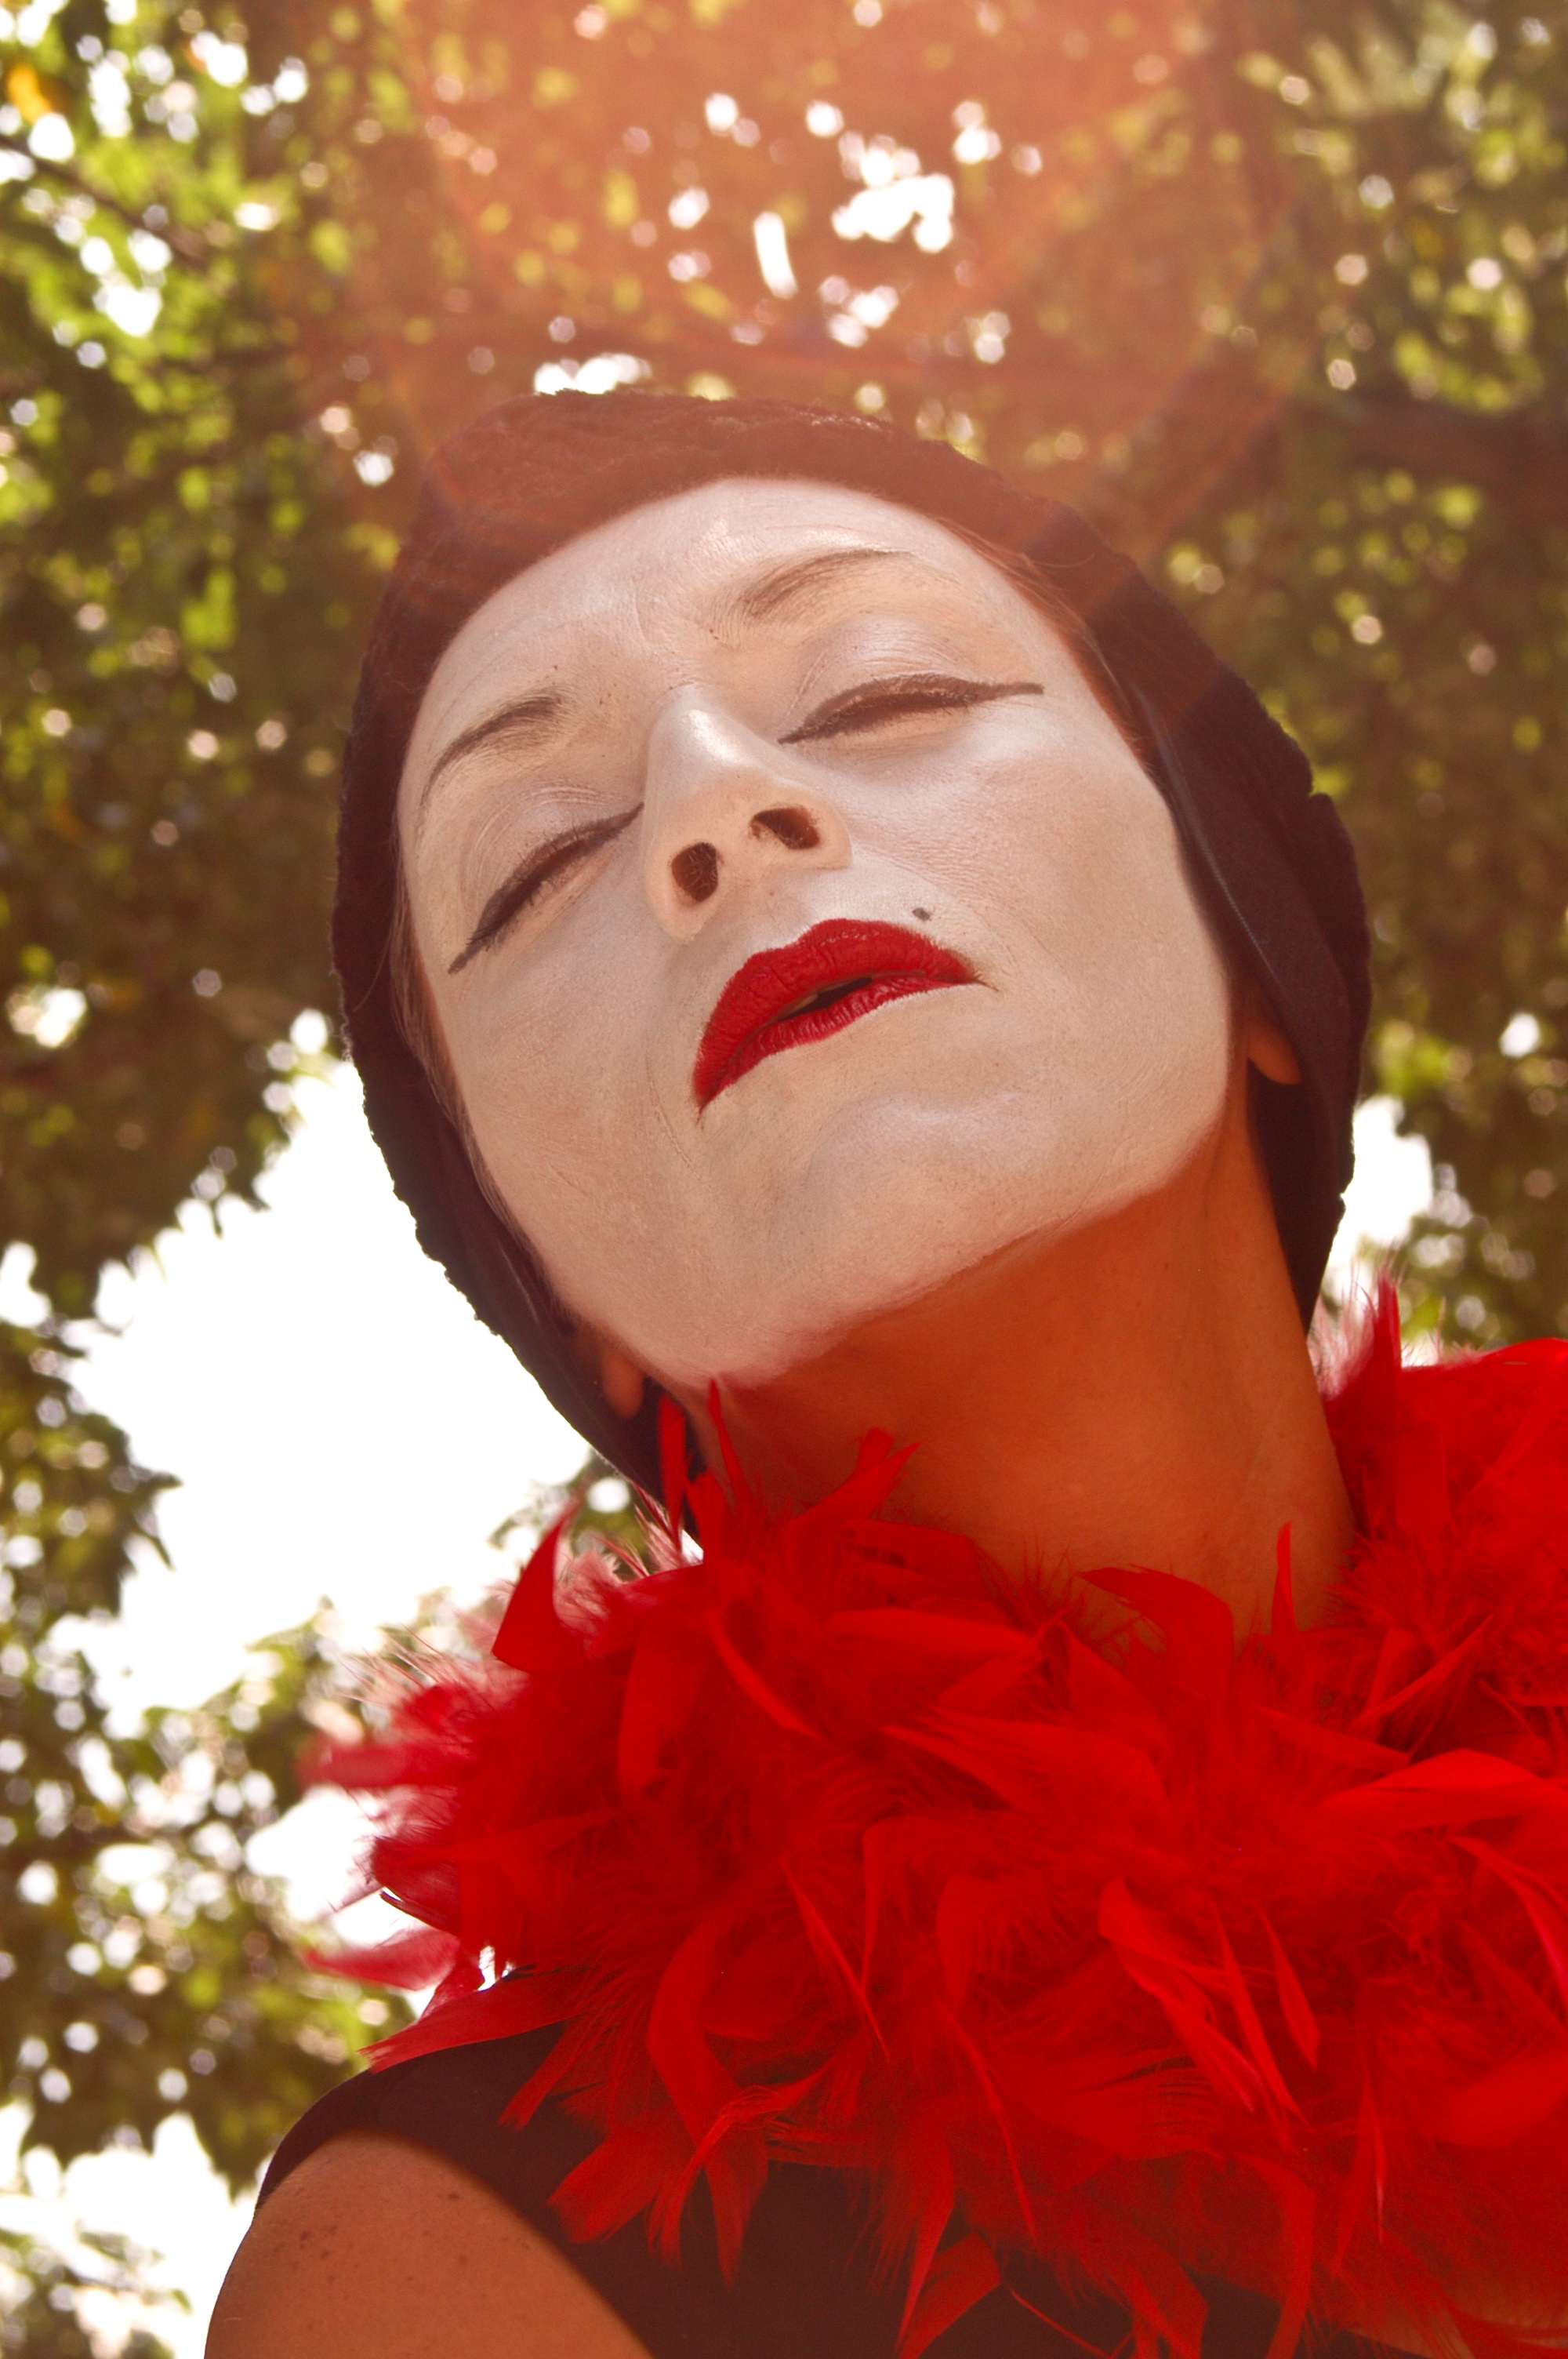
woman, flower, red, color, lady, christmas, makeup, theatre, dress, beauty, fantasy